Baloch people in Punjab

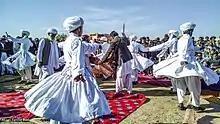
Traditional dance of Baloch tribes

The Baloch people in Punjab refers to residents of Punjab, more specifically assimilated Punjabis, of partial or full Baloch ancestry. The majority of which live in southwest of Punjab, including Dera Ghazi Khan, Rajanpur and Taunsa, which adjoin the Balochistan. Most of them no longer speak Balochi and instead speak various Punjabic dialects.